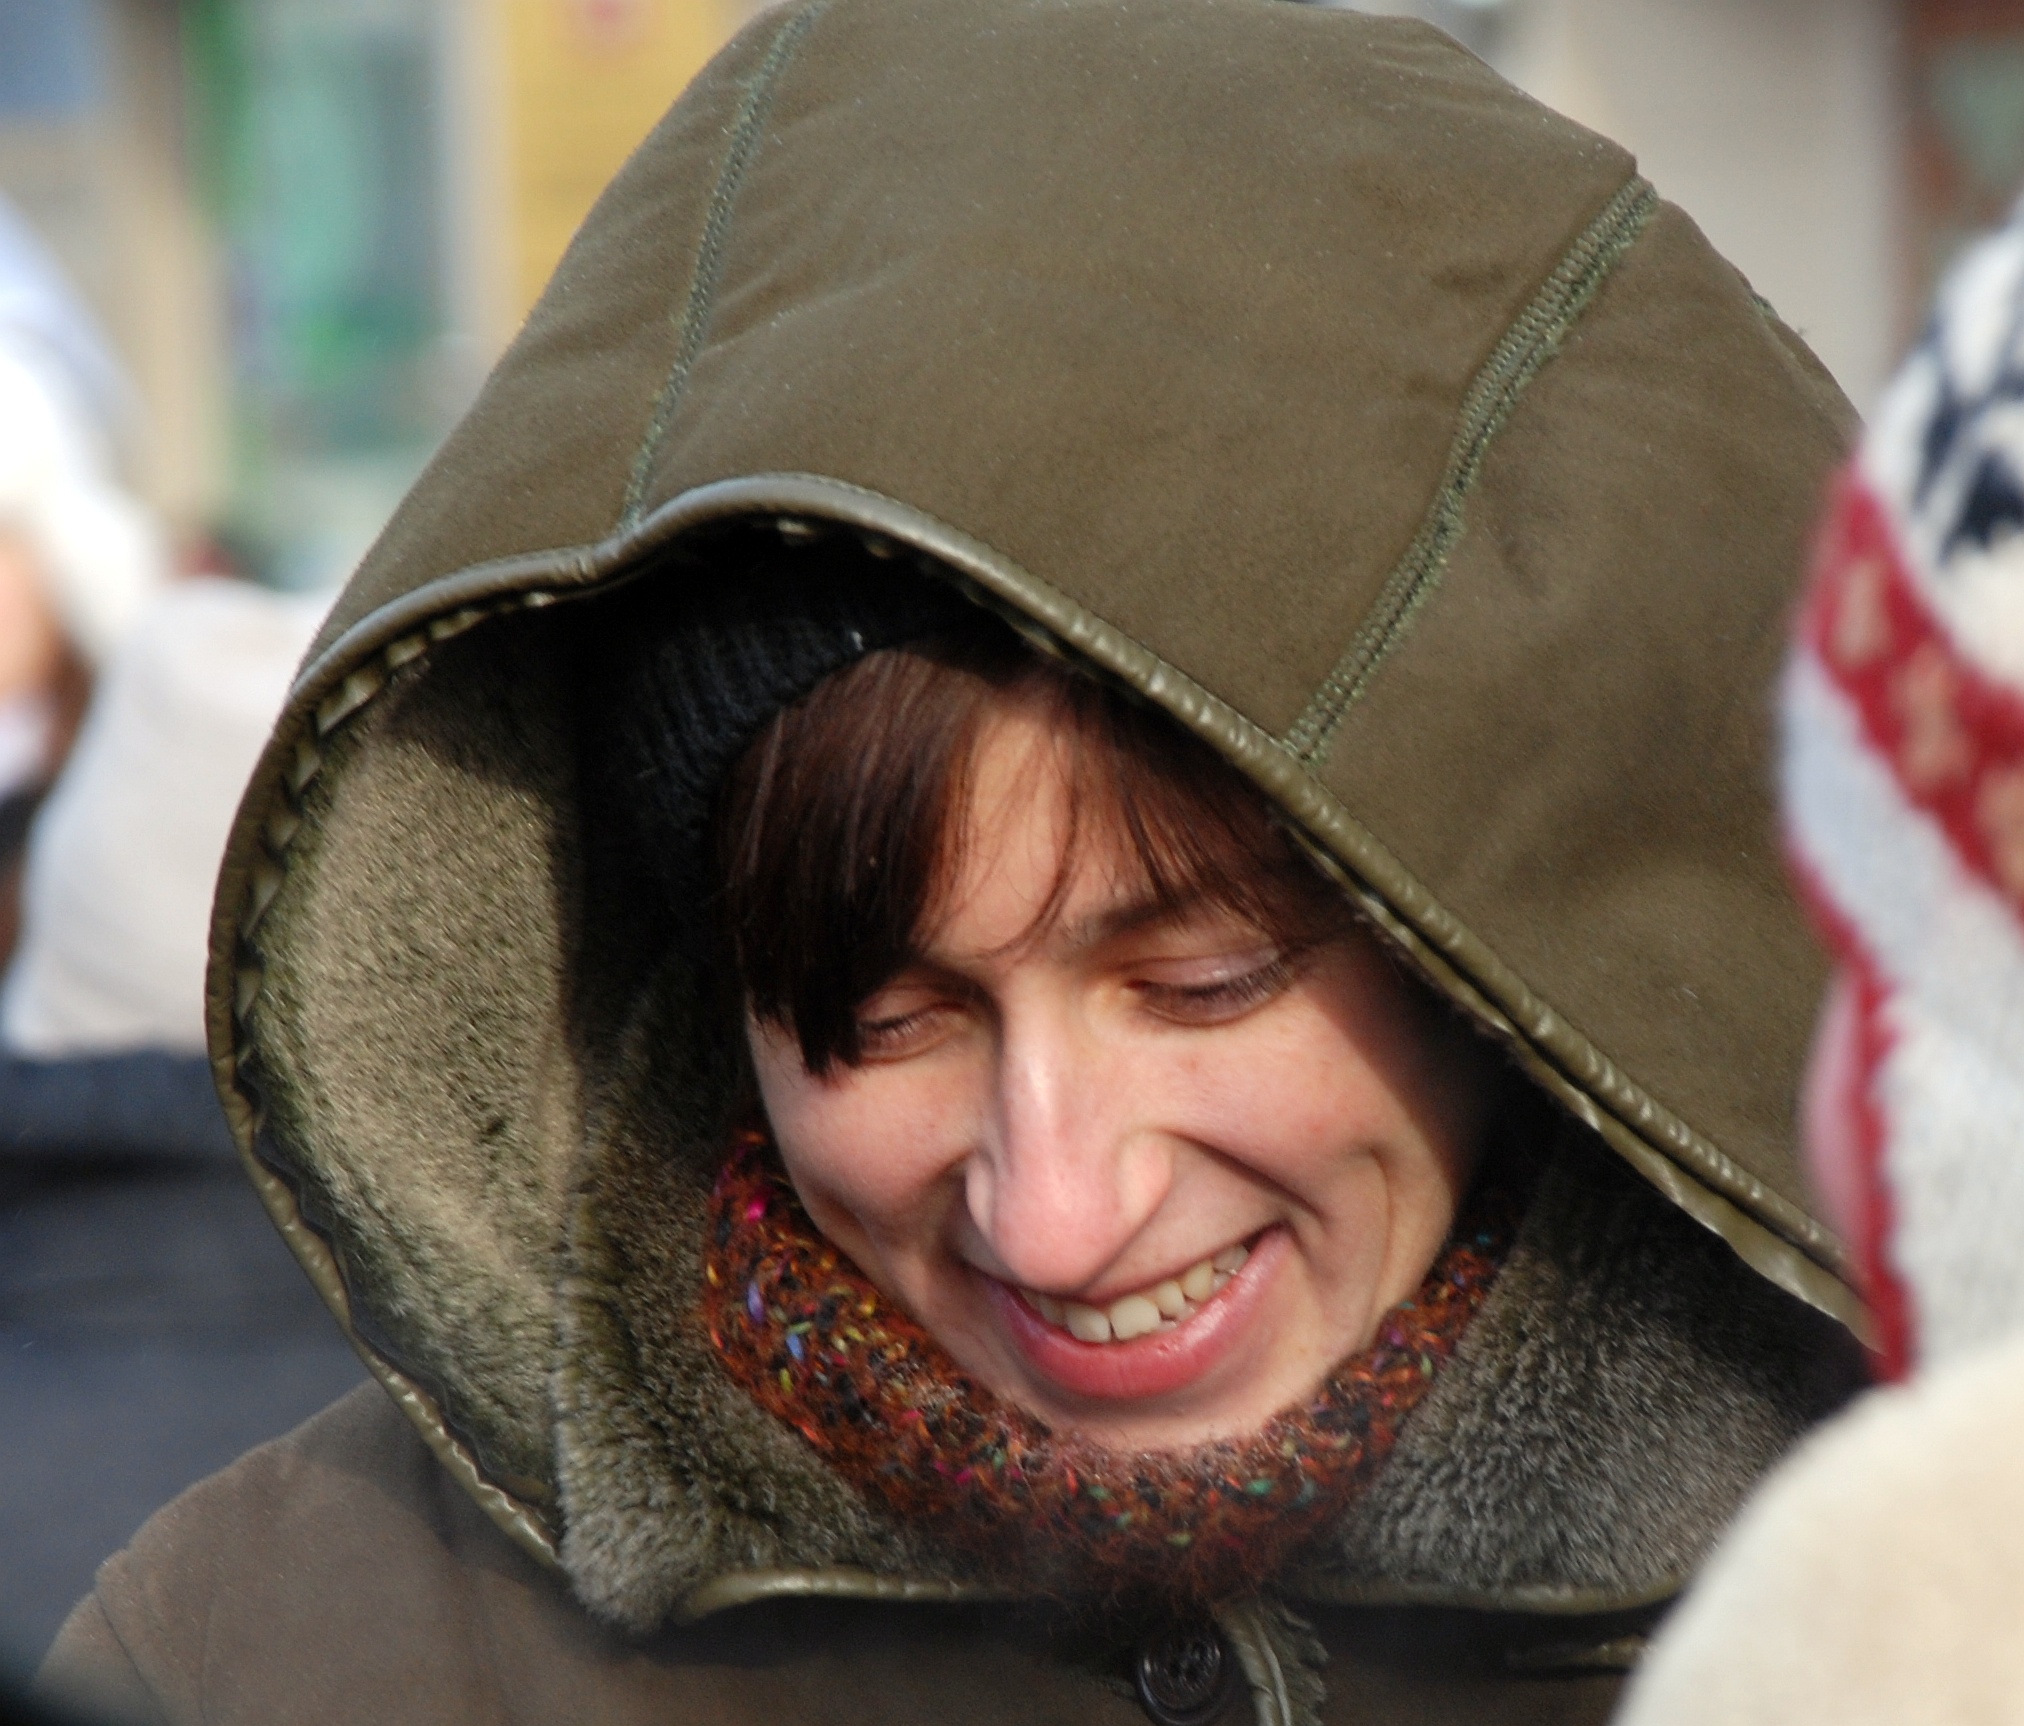
man, person, people, male, portrait, red, child, hat, clothing, facial expression, smile, cap, head, interaction